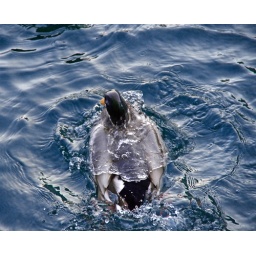
It was about -10C, but this duck was enthusiastically bathing inside a small water pool beside the ice